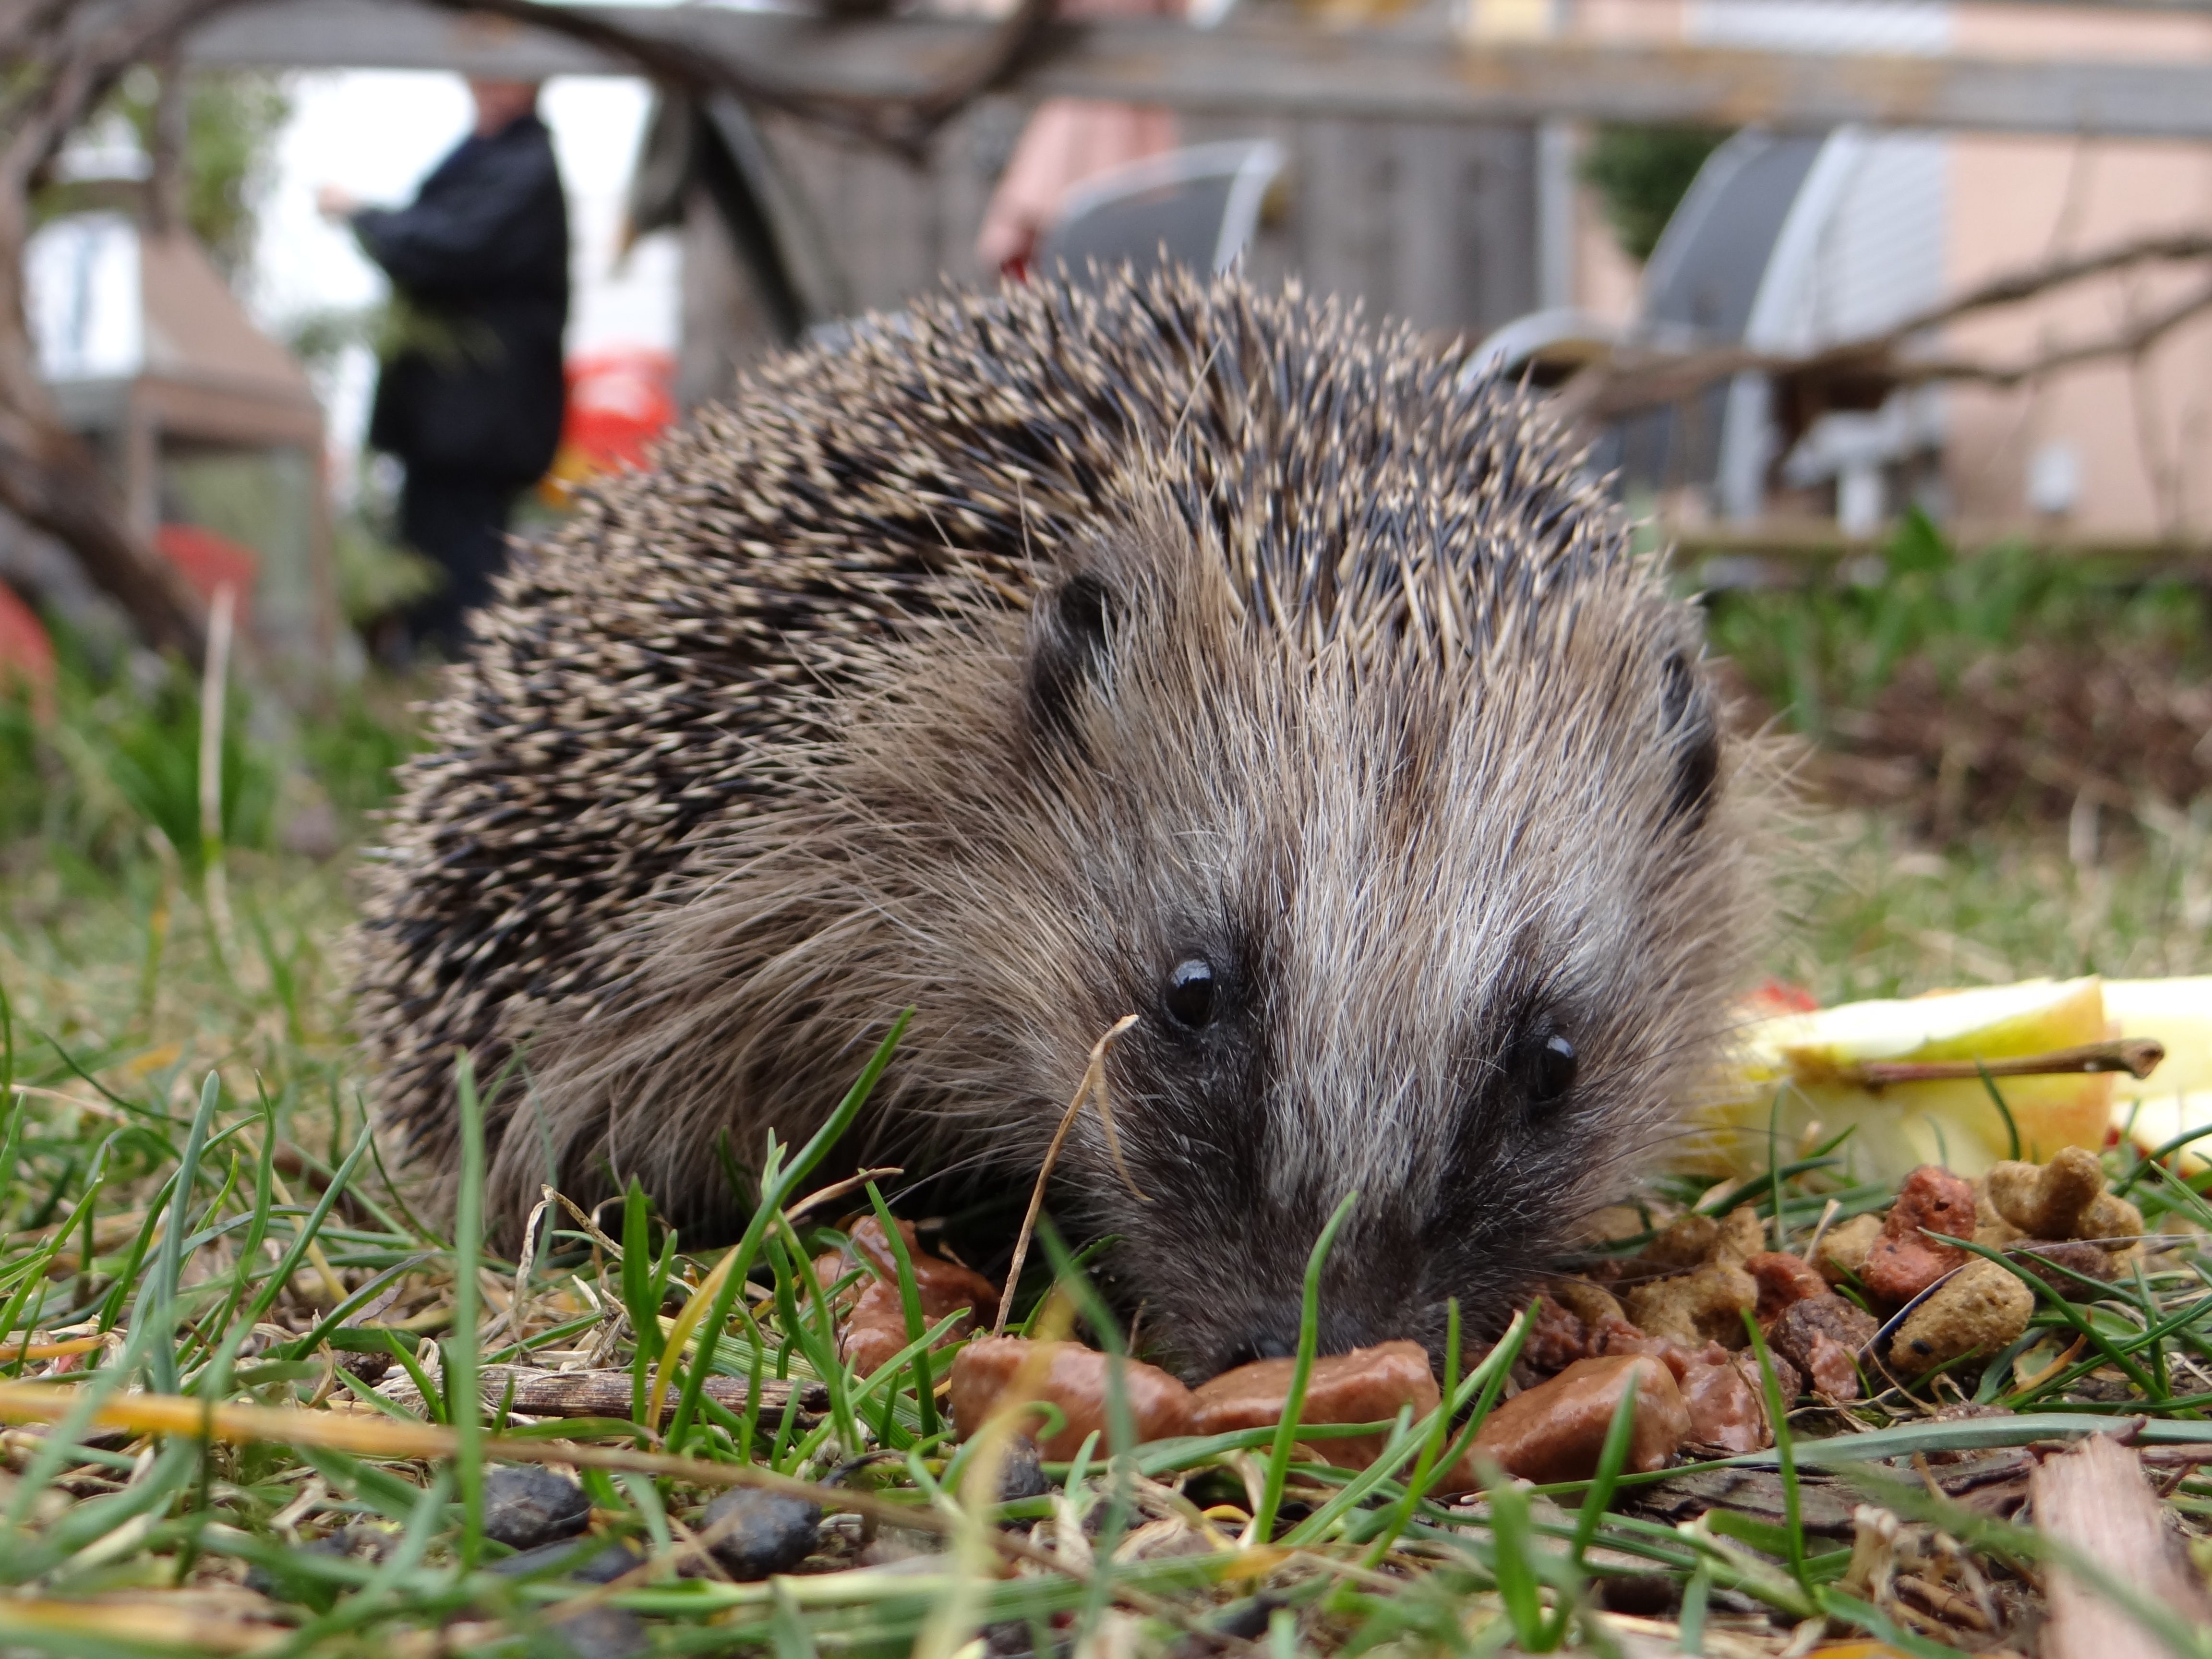
nature, prickly, animal, wildlife, mammal, garden, fauna, whiskers, hedgehog, vertebrate, animal world, foraging, wildlife photography, spur, hannah, erinaceus, porcupine, mecki, echidna, erinaceidae, domesticated hedgehog